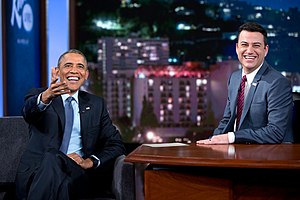
Jimmy Kimmel Live!
Jimmy Kimmel Live! er et amerikansk talkshow hvor skaber og programvært er Jimmy Kimmel. Programmet sendes på ABC i USA. Det aller første program blev sendt den 26. januar 2003. Jimmy Kimmel Live! produceres af Jackhole Productions i samarbejde med ABC Studios.